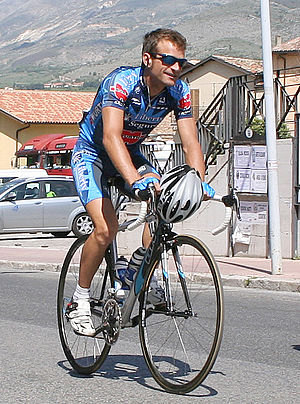
ONCE (cykelhold) / Ryttere
Michele Scarponi
ONCE, også kendt som Liberty Seguros, Liberty Seguros-Würth og Astana-Würth, var et spansk cykelhold. Hovedsponsor fra 2004 var det spanske forsikringsselskab Liberty Seguros. Sportschefen på holdet var Manolo Saiz.